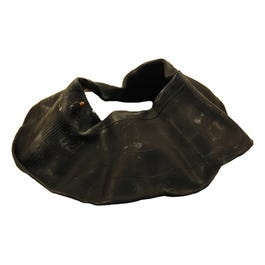
Inner Tube Infused with Leak Stopper, 4.0 x 6.0-6-In.
Tire Aid, non- highway inner tube infused with leak-stopper. seals holes up to 1/8", effective down to -25 degrees f. prevents future leaks, and can extend the life of older tires. inner tube dimensions : 4.0x6.0-6"
Brand: Tire Aid
Category: Home & Garden > Lawn & Garden > Gardening > Gardening Tool Accessories > Wheelbarrow Parts